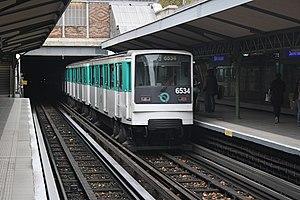
Saint-Jacques (Métro de Paris)